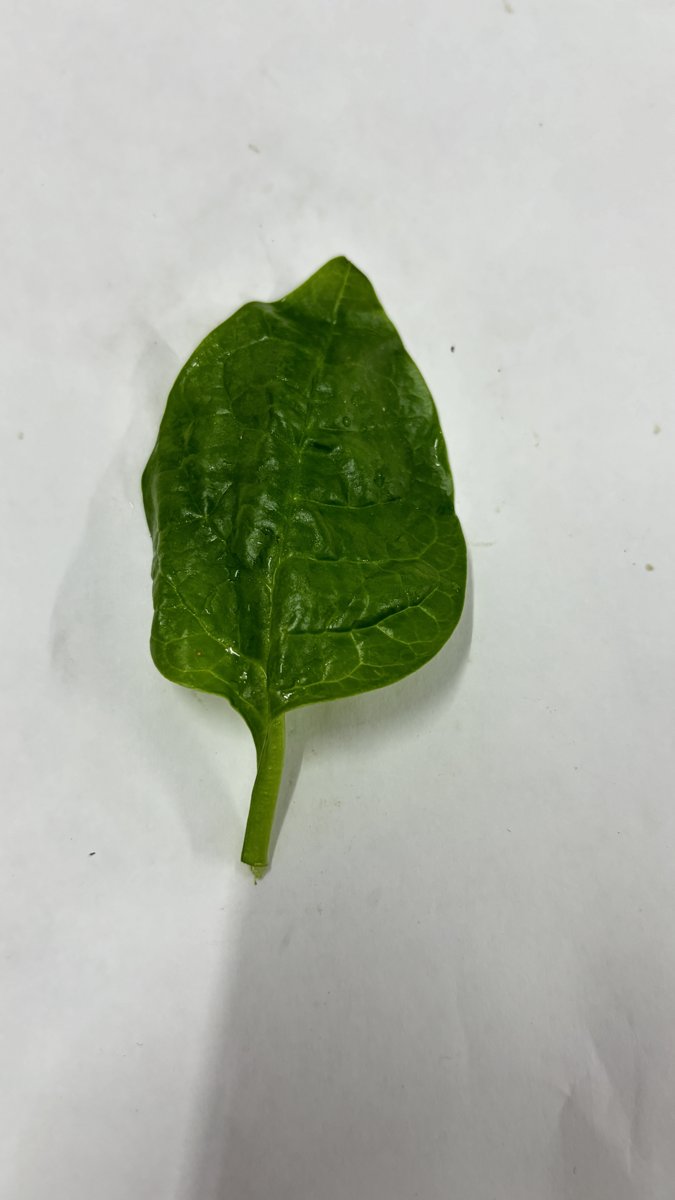
Label: Healthy-Leaf